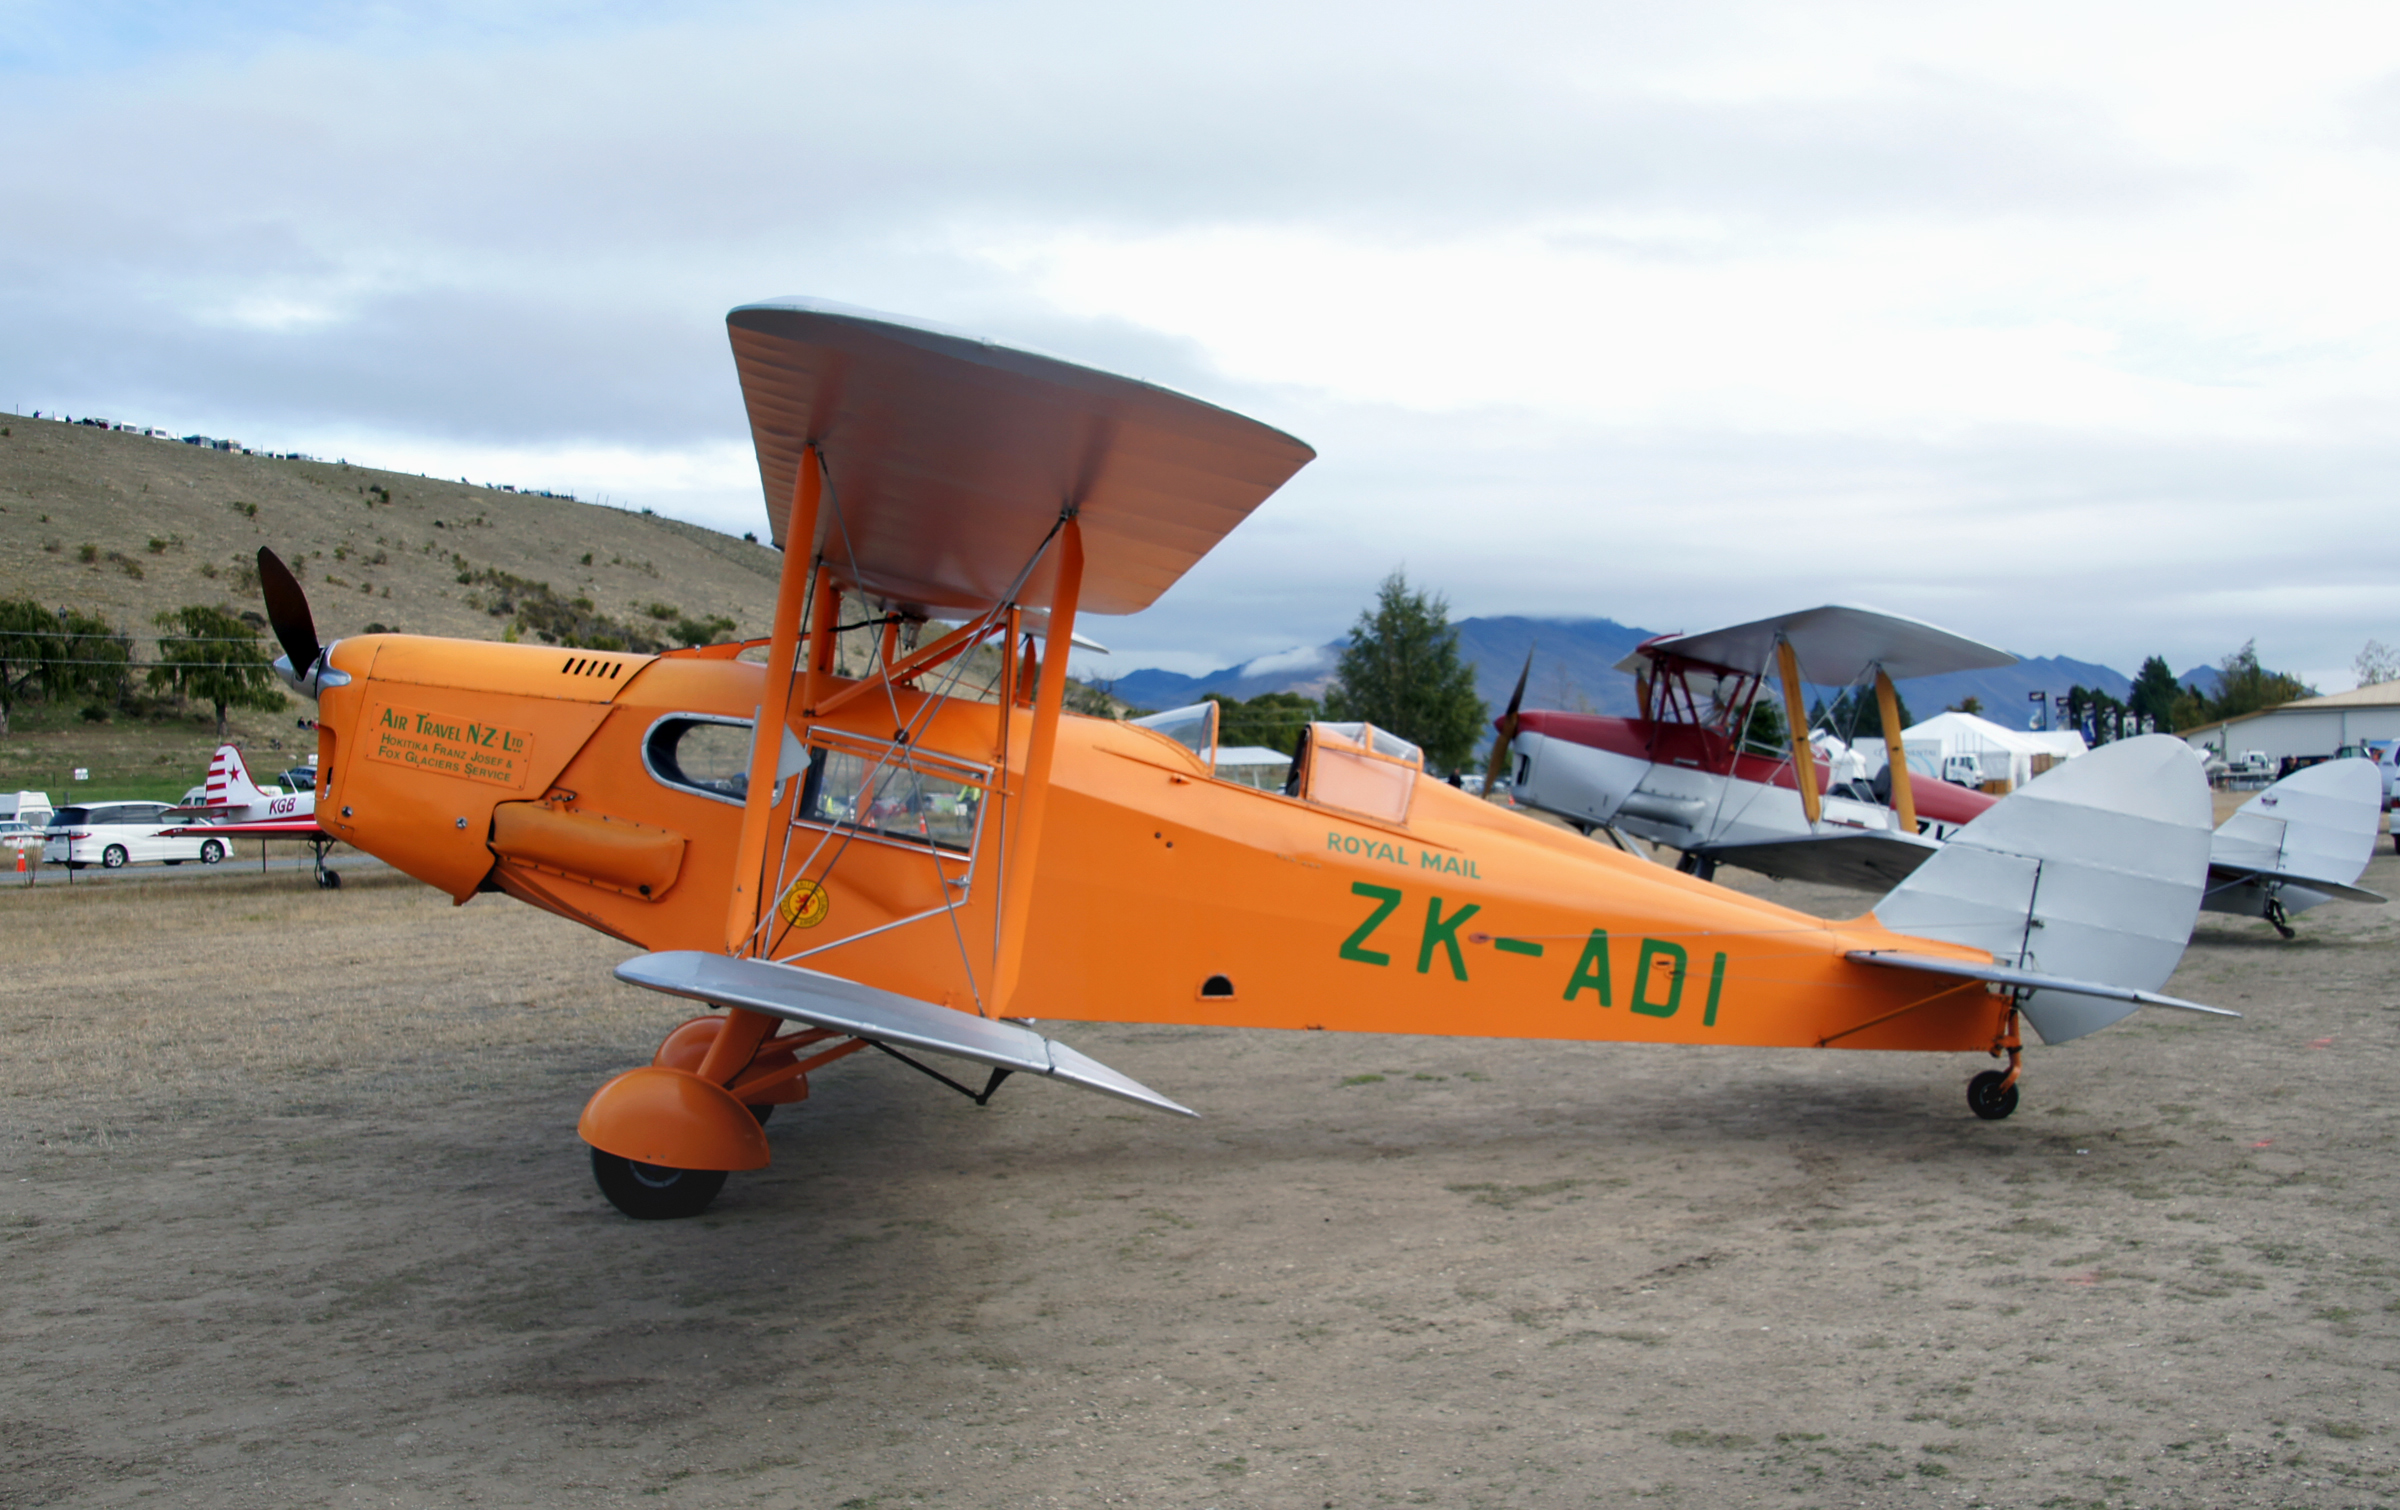
airplane, aircraft, vehicle, aviation, flight, airshow, biplane, sonydslra580, dehavillanddh83foxmoth, royalmailairservice, orangebiplane, light aircraft, monoplane, atmosphere of earth, boeing stearman model 75, propeller driven aircraft, ultralight aviation, piper pa 18